Angelou (crater)

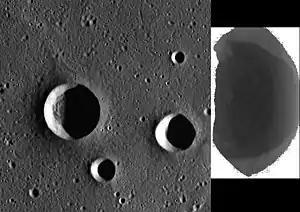
Left image shows Angelou crater at left. At right is a broadband image of the interior, shadowed part of Angelou.

Angelou is a crater on Mercury. It has a diameter of 18 kilometers. Its name was adopted by the International Astronomical Union (IAU) on September 11, 2019. Angelou is named for the American poet and author Maya Angelou.